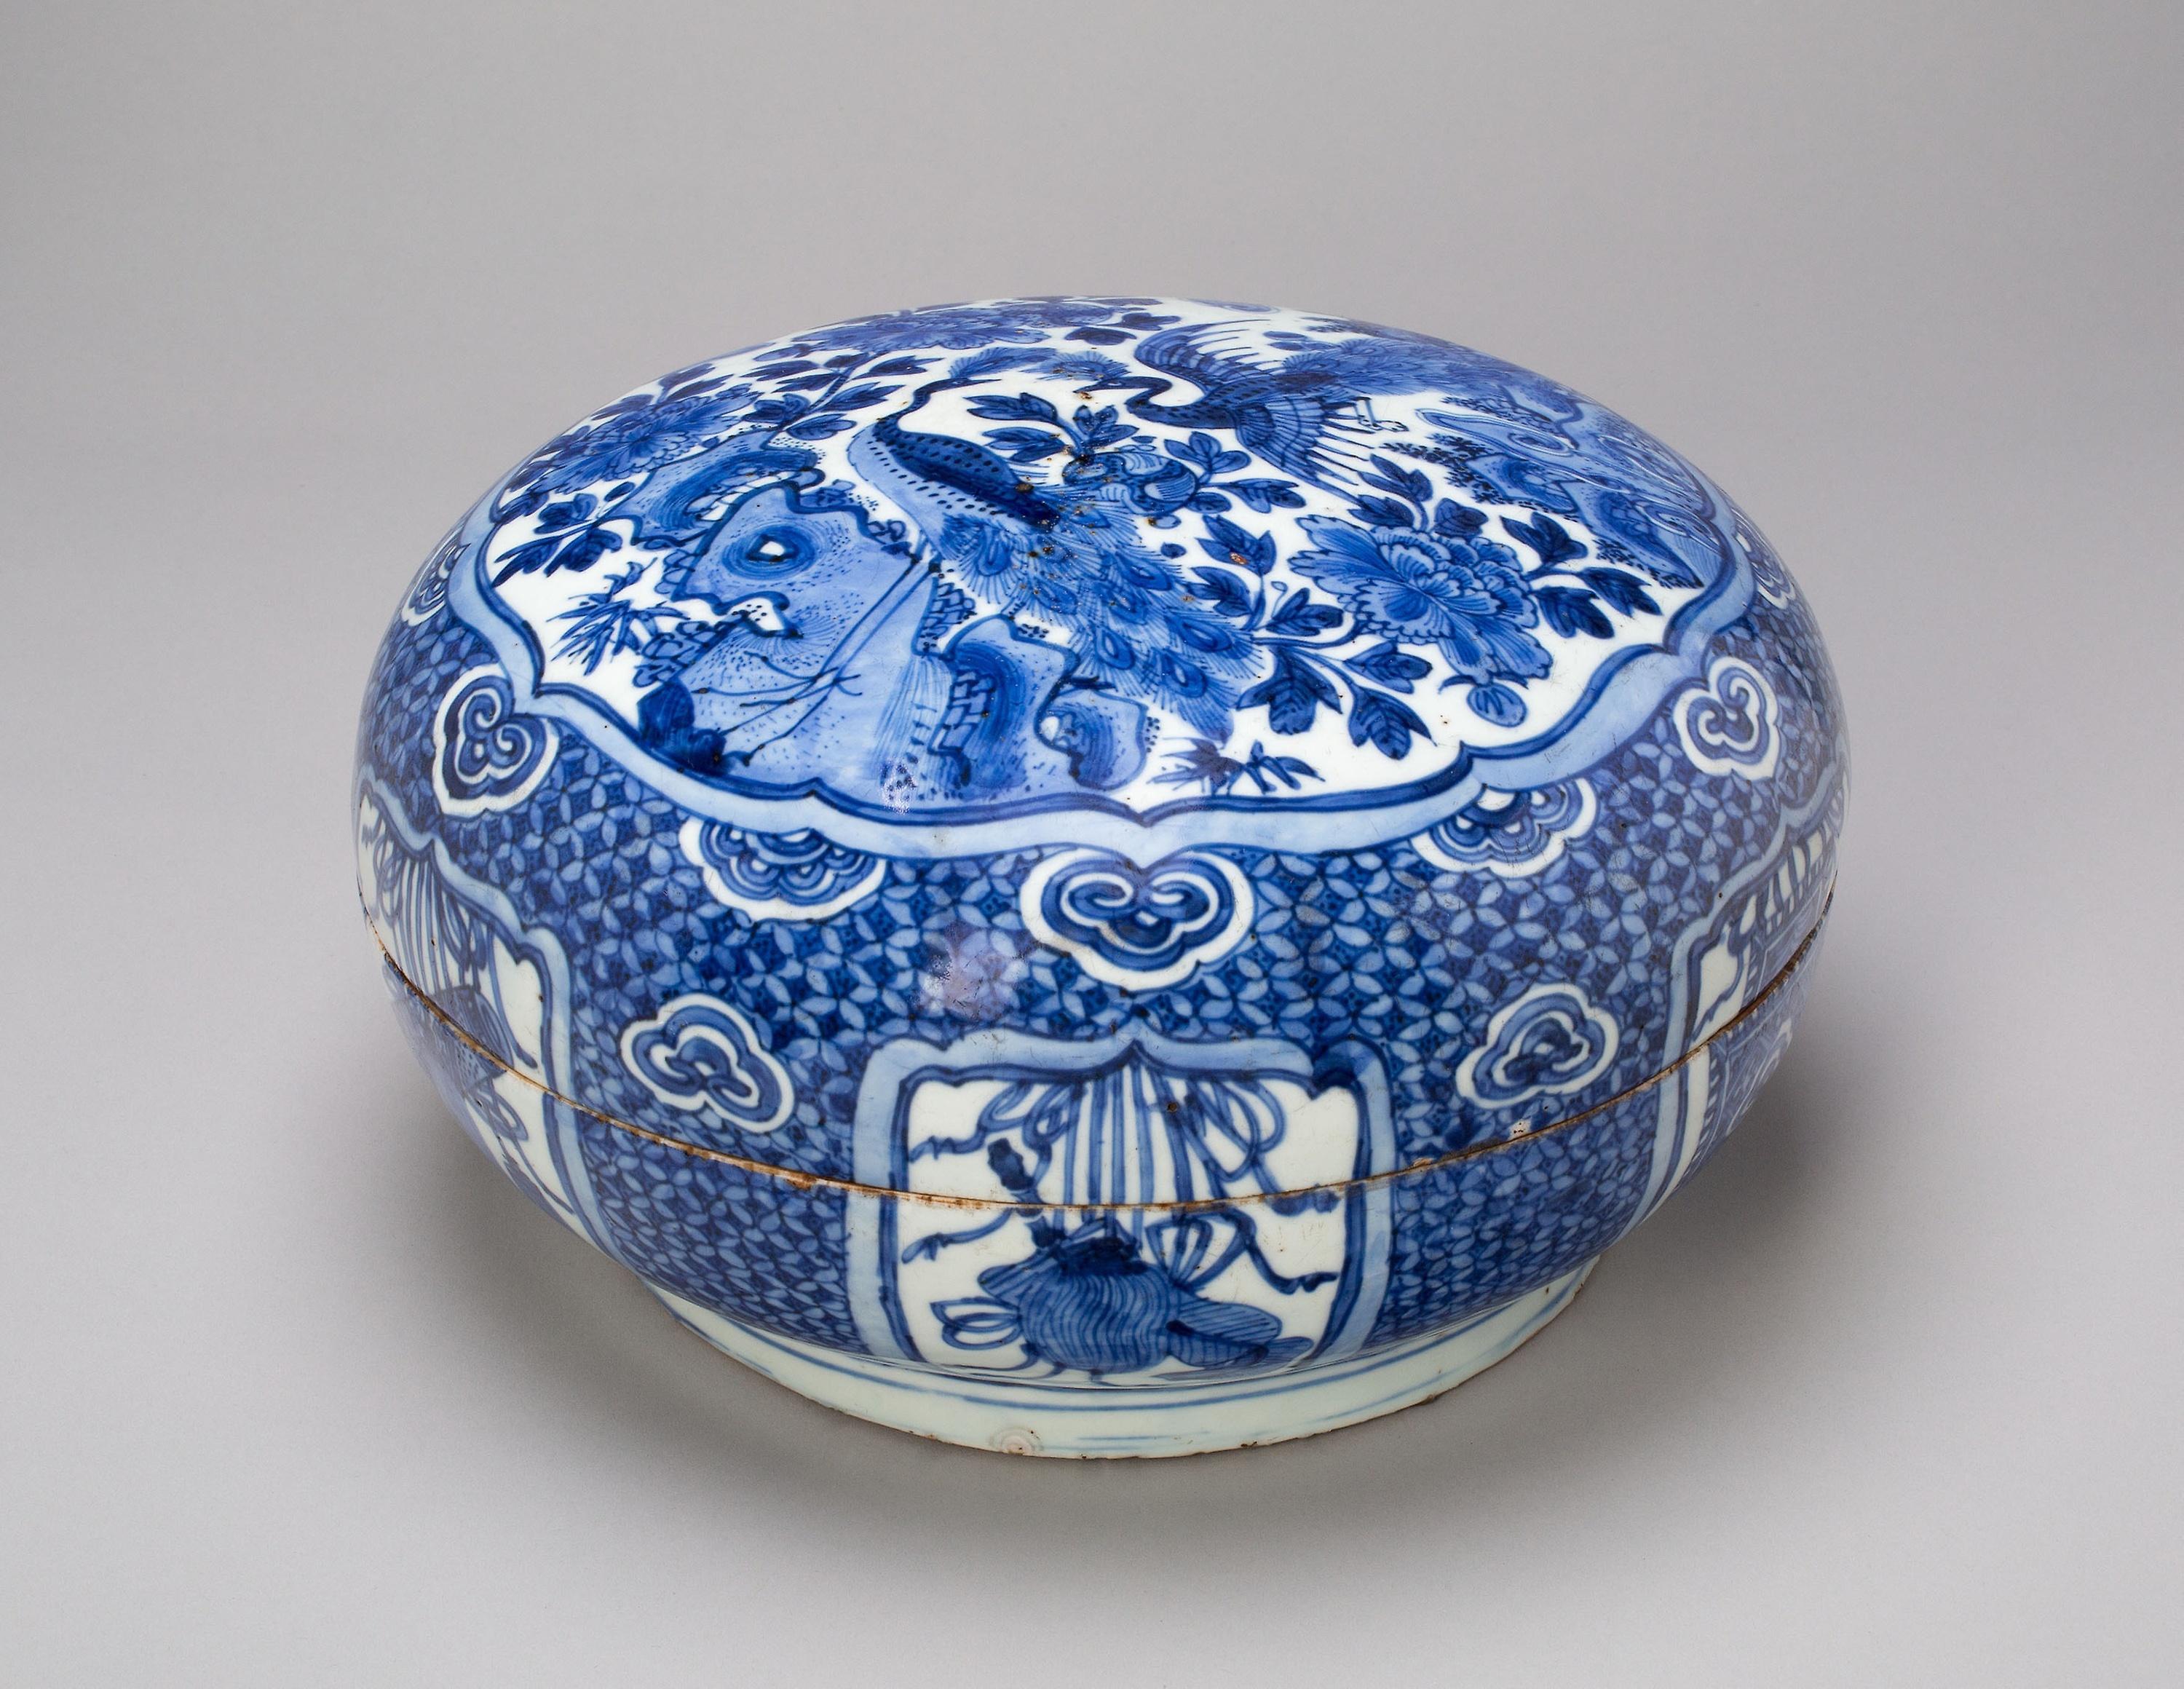
porcelain, blue and white porcelain, blue, ceramic, world, tableware